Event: Nepal Earthquake
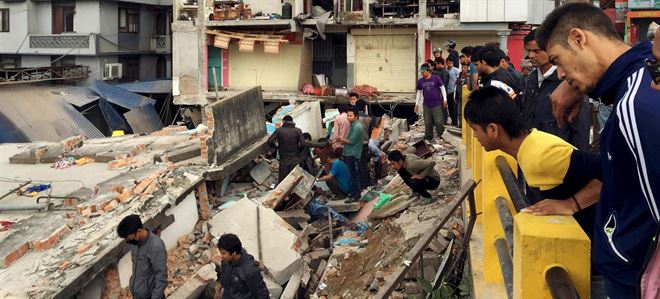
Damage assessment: damage